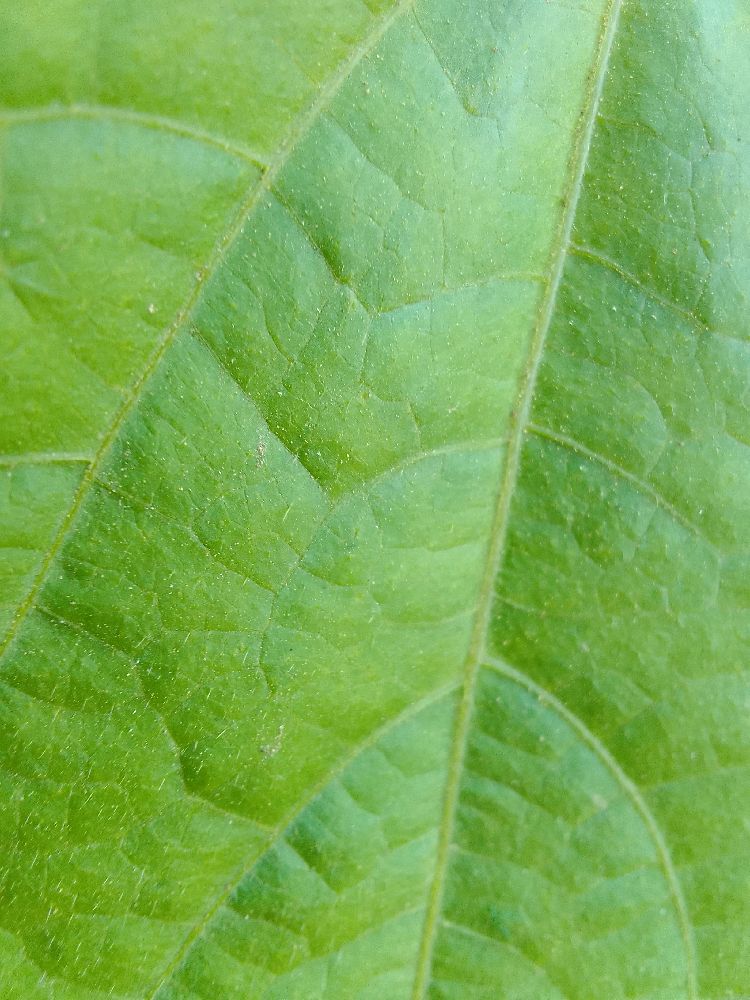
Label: healthy